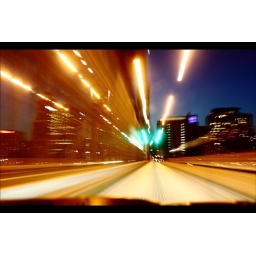
awesome clear night here in Portland on my way home